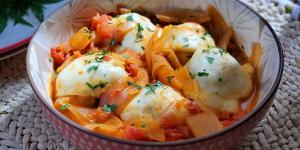
cauche de queso